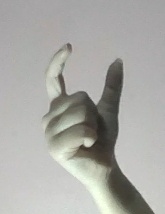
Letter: nun